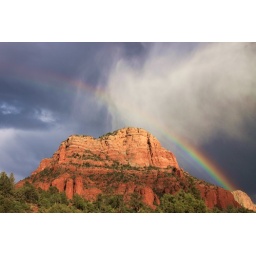
Rainbow over rock face near Sedona.